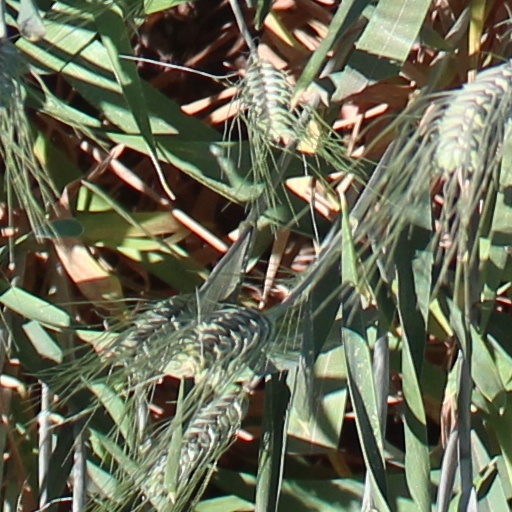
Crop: wheat